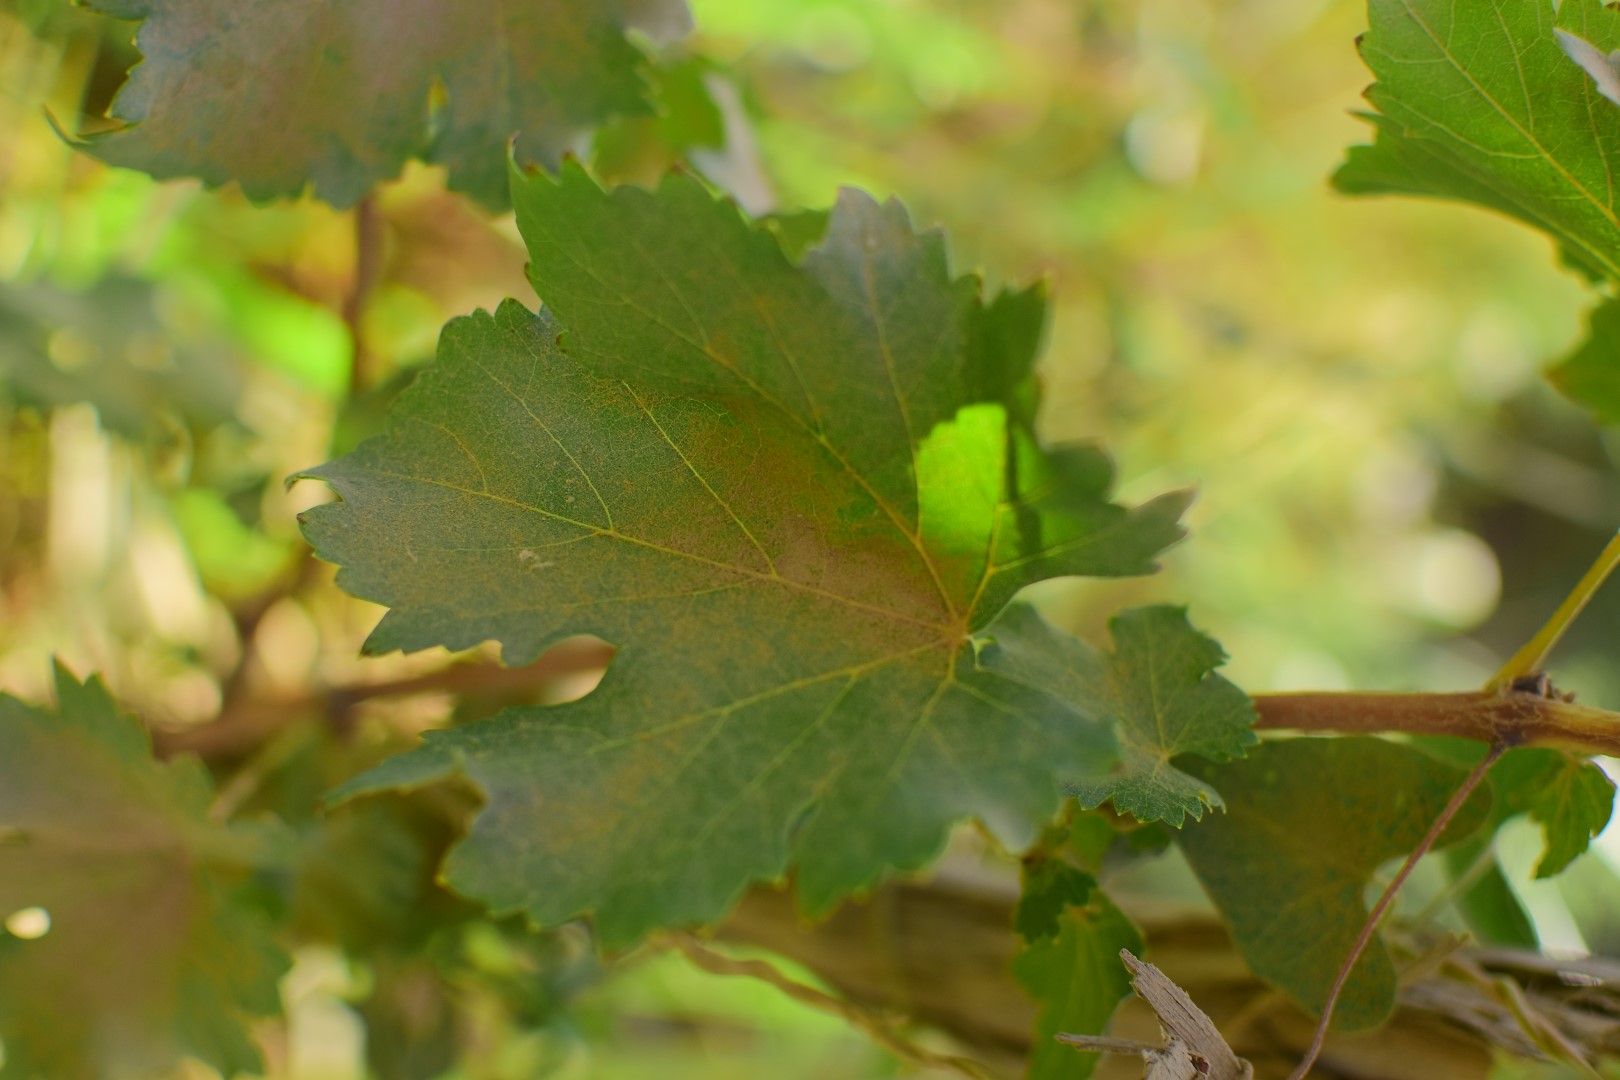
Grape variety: Deas Al-Annz